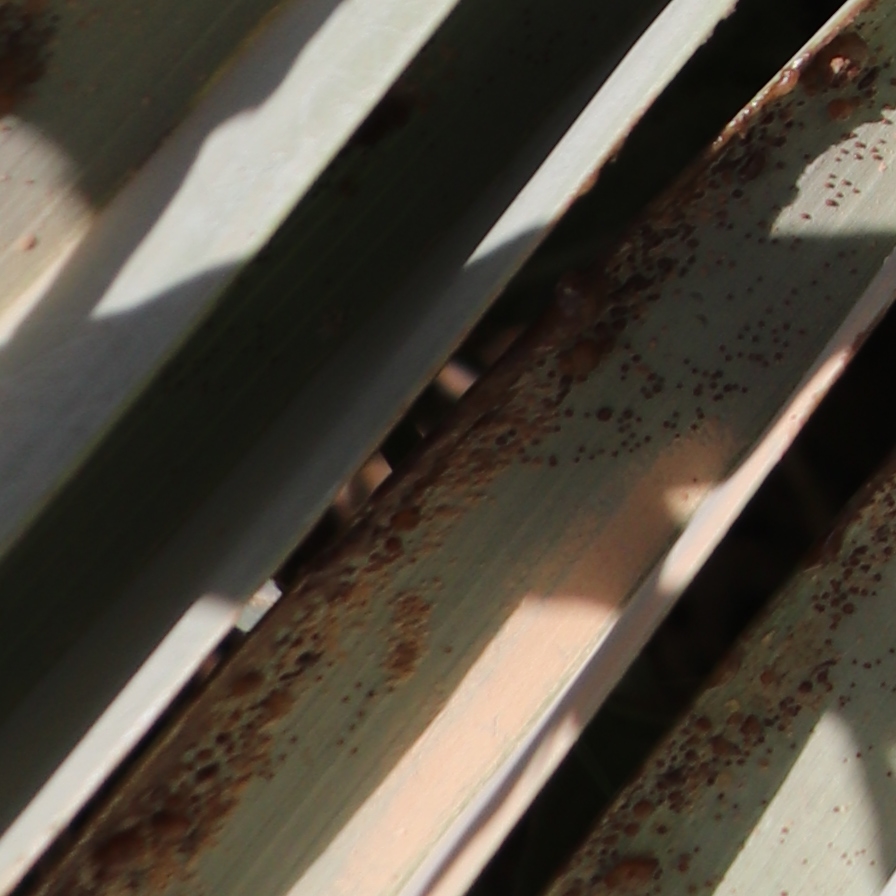
Label: Honey